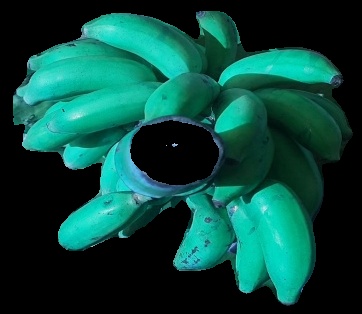
Variety: elakki-bale
Grade: grade3